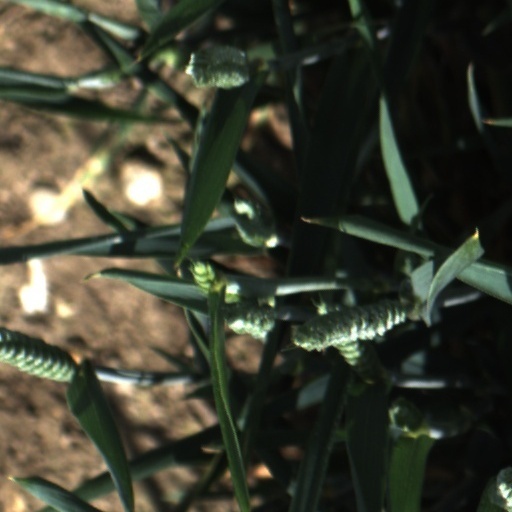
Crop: wheat